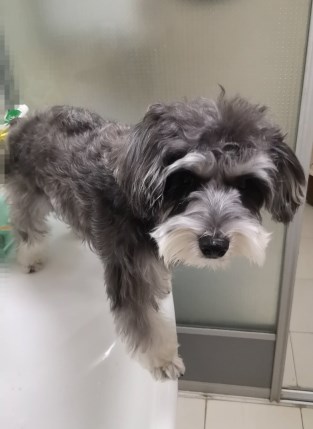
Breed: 2342-n000102-miniature_schnauzer